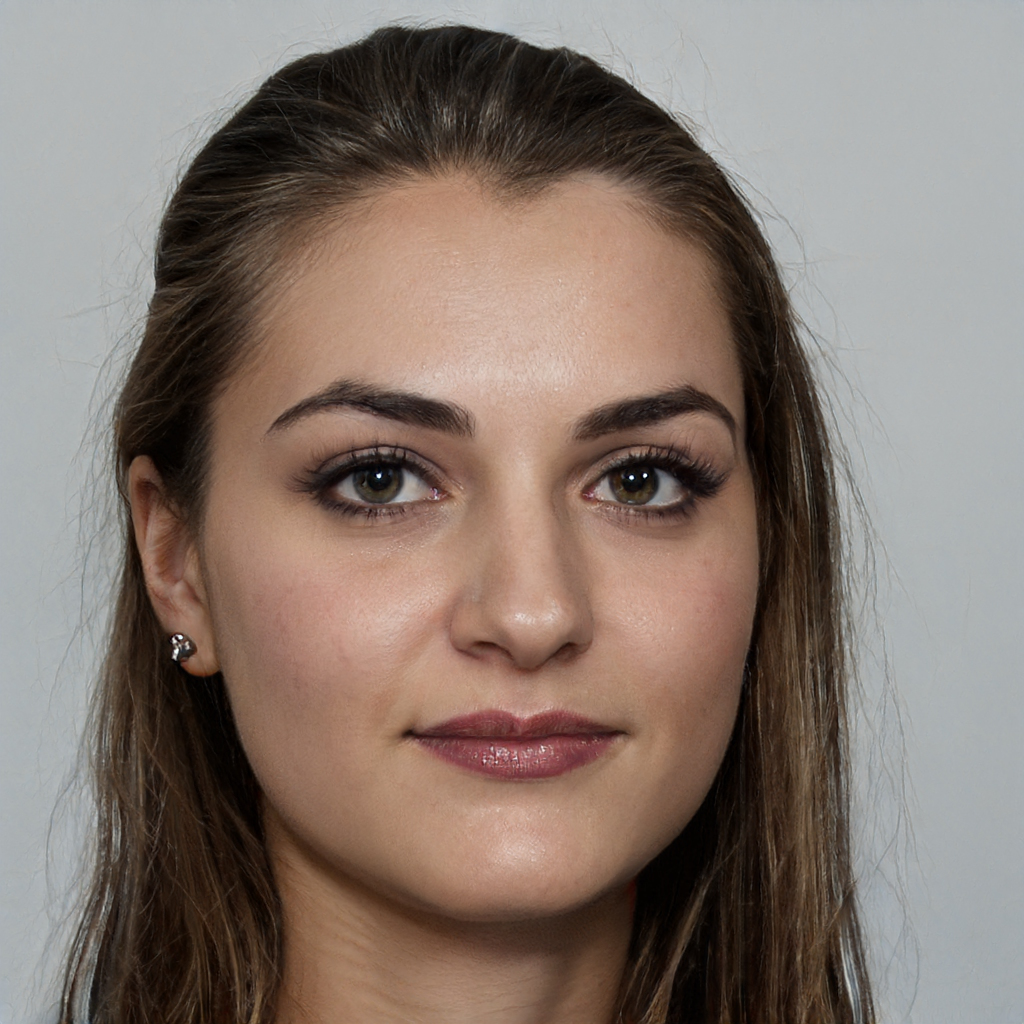
Label: Colored